Murder on Wheels

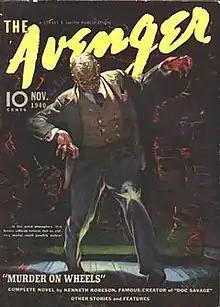
First publication

"Murder on Wheels" is the 13th pulp magazine story to feature The Avenger. Written by Paul Ernst, it was published in the November 1, 1940 issue of "The Avenger” magazine.